Stefan Osiecki

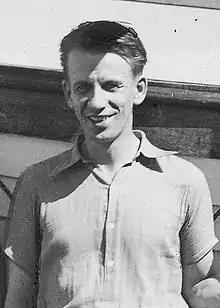
Stefan Osiecki in 1937

Stefan Osiecki (23 February 1902 – 7 May 1977) was a Polish painter and mountaineer. His work was part of the painting event in the art competition at the 1932 Summer Olympics.